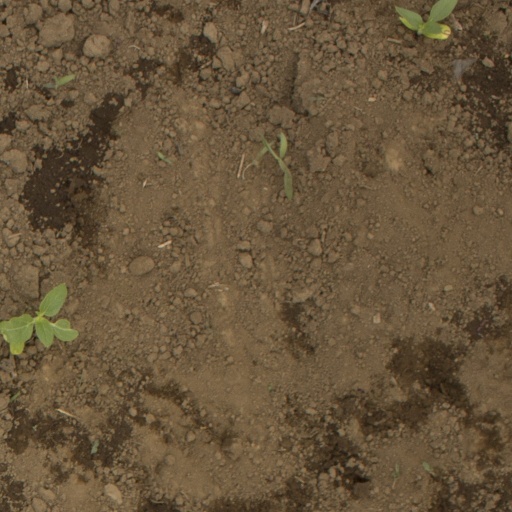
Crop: Jerusalem artichoke